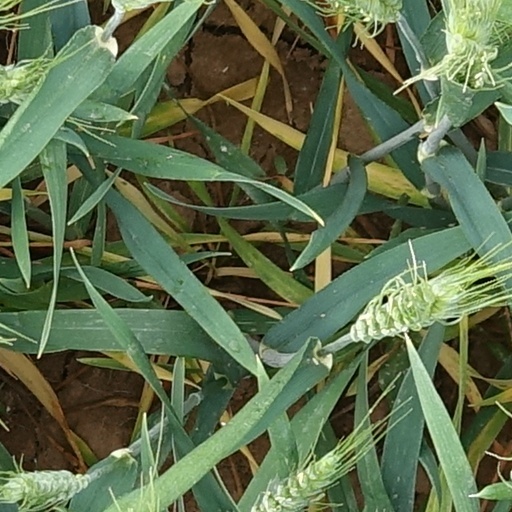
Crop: wheat